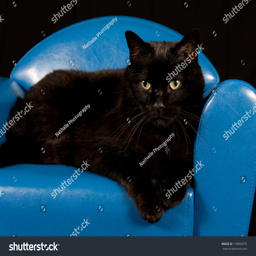
close up of a black cat sitting in a blue mini chair with black background